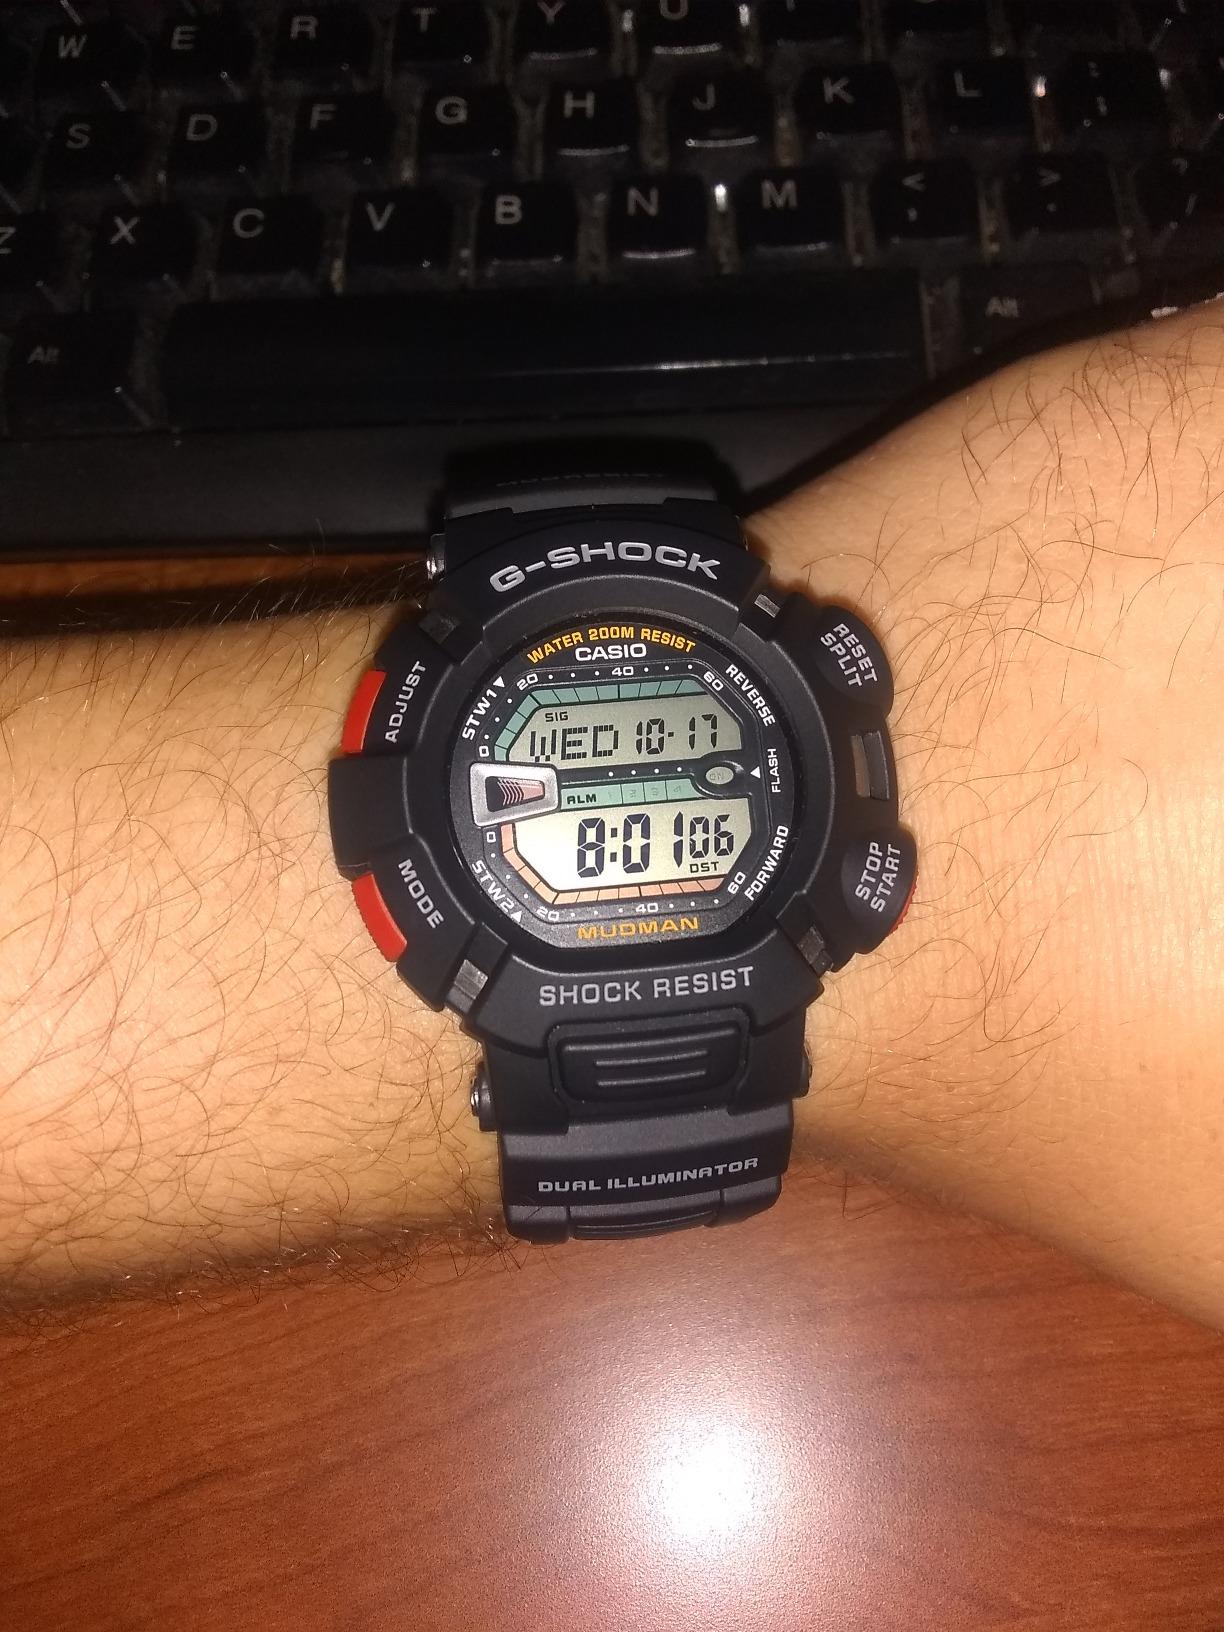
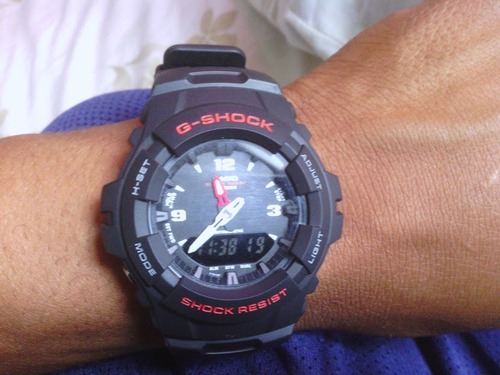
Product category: accessories_watch
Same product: no